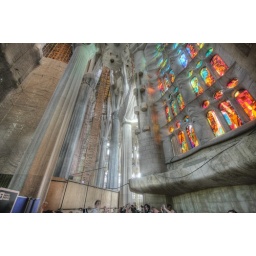
A stained glass window at the Sagrada Familia Cathedral in Barcelona.